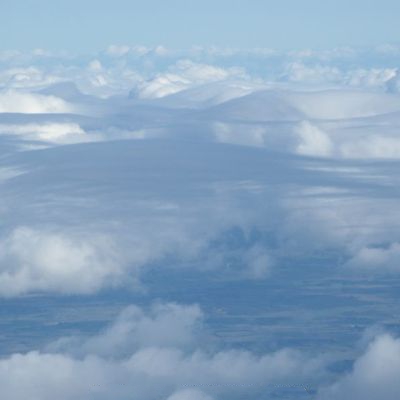
Cloud type: Cumulus (Cu)